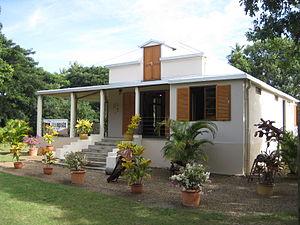
EcoMusée à Voh
Voh est une commune française de Nouvelle-Calédonie qui fait partie de la Province Nord, sur la côte Ouest de la Grande Terre, à environ 300 km au nord-ouest de Nouméa, à 30 km au nord de Koné et à 70 km au sud-est de Koumac.